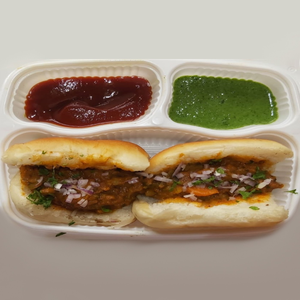
Dish: dabeli